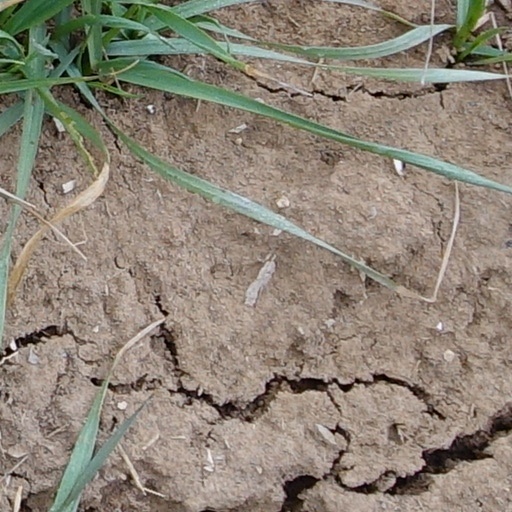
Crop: wheat